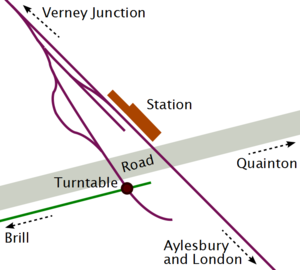
Quainton Road Station / Wotton Tramway
Et indviklet net af sidespor overskæringer og en drejeskive var den eneste forbindelse mellem Wotton Tramway og Aylesbury and Buckingham Railway ved Quainton Road station.
"Quainton Road railway station er en station i Buckinghamshire 71 km fra London. Den åbnede i 1868 i et ubebygget landområde ved Quainton. Stationen blev bygget af Aylesbury and Buckingham Railway efter pres fra hertugen af Buckingham, som gerne ville have jernbanen i nærheden af sit hjem i Wotton House og have en jernbanestation så tæt som muligt herfra. Da den betjente et forholdsvis ubeboet område, var Quainton Road en beskeden station, som blev beskrevet som ""ekstremt primitiv"".